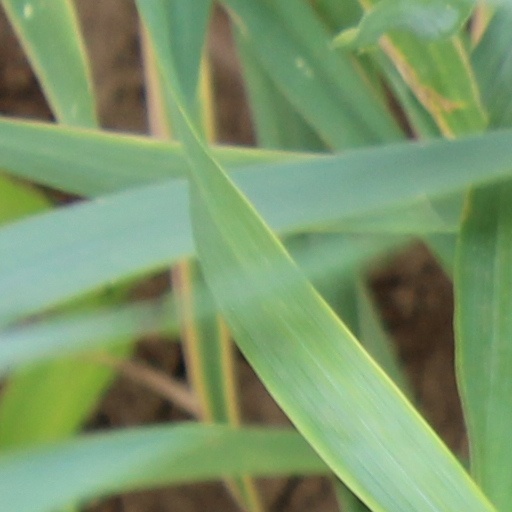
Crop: wheat